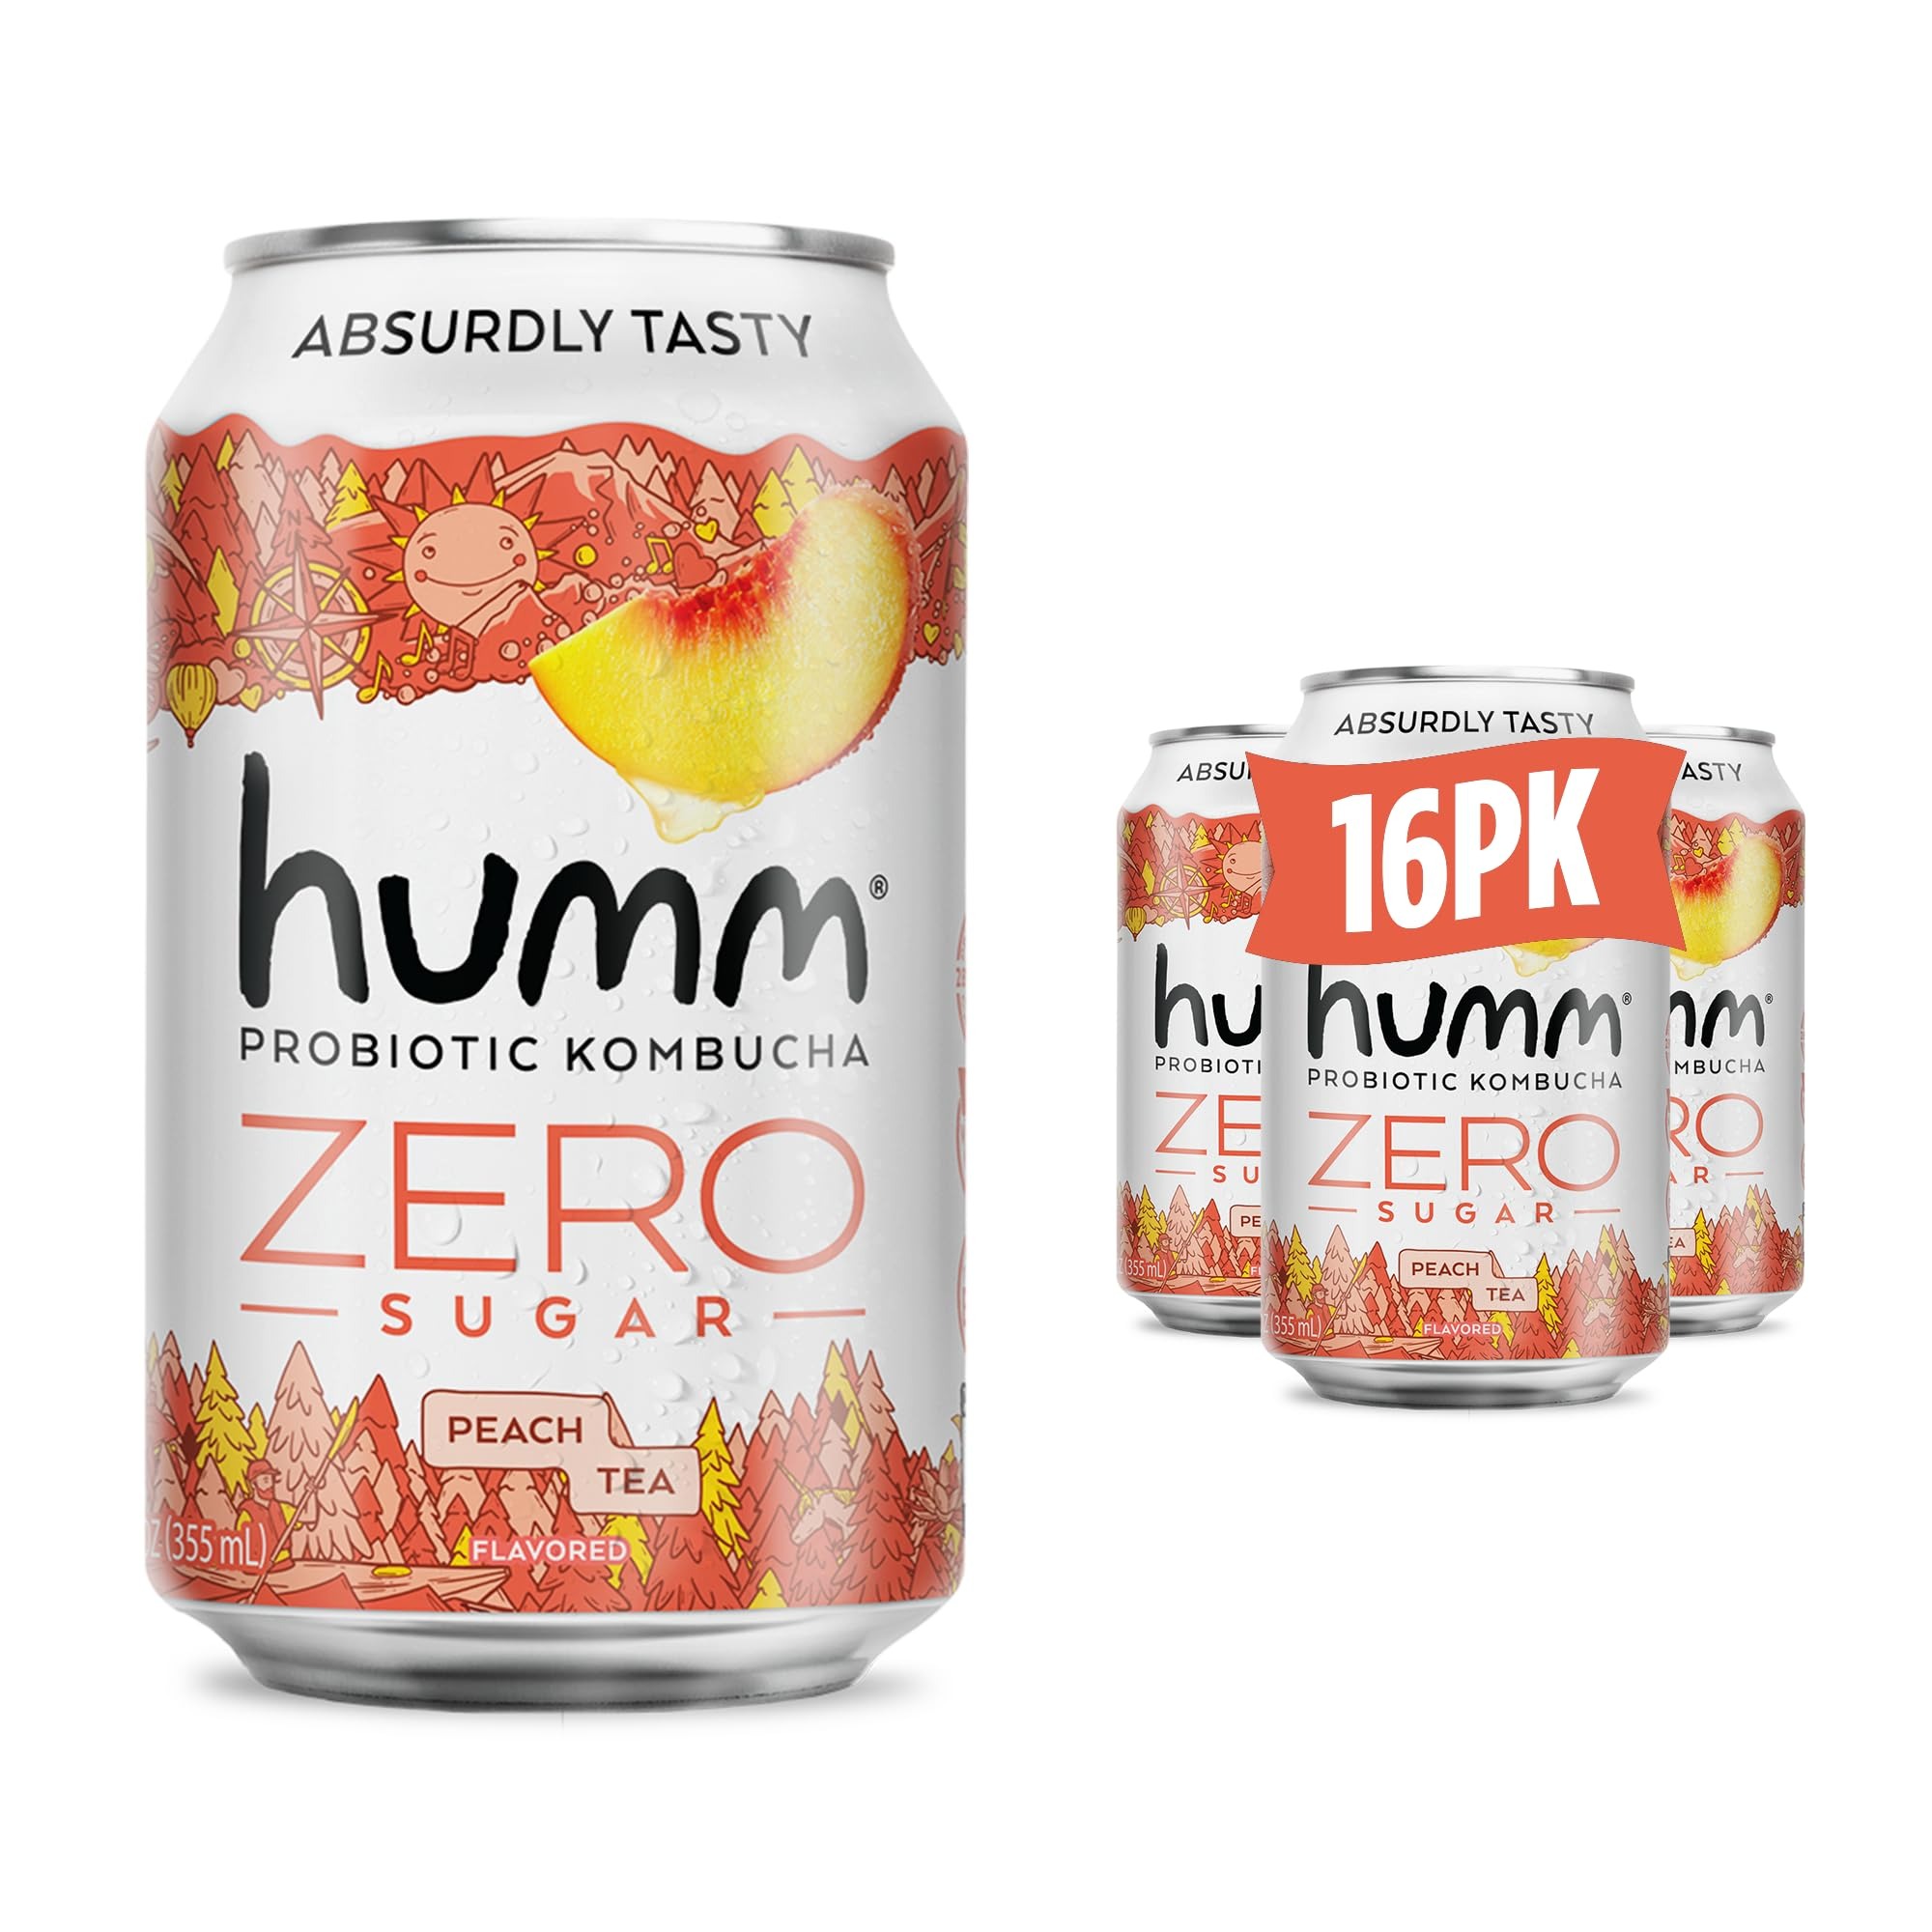
Item Name: Humm Probiotic Kombucha Zero Sugar Peach Tea, No Refrigeration Needed, Keto Friendly, Organic, Vegan, Gluten Free, 12oz Cans (16 Pack)
Bullet Point 1: PEACH TEA : Juicy peach and fresh tea combine with the refreshingly bubbly kombucha for big taste and zero sugar! At Humm, we didn't invent kombucha, we perfected it. We’re flavor-forward and easy to drink without the vinegar taste.
Bullet Point 2: 2 BILLION PROBIOTICS : Show your gut some love (that won’t fizz out!) with our 2 billion probiotics in every can to help tackle bloating, gas, digestive and skin issues. Did you know some of these other guys don’t even have probiotics? Phew!
Bullet Point 3: 100% REAL & VITAMIN B12 PACKED : Did you think we'd stop at 2 billion probiotics? No way! Our zero sugar kombucha also contains vitamin B12 for a boost to get you through the day. Certified organic, non-GMO, vegan, keto-friendly, (less than 1 net carb per can!) and gluten free. When we say “drink better,” we mean it.
Bullet Point 4: ZERO SUGAR : Our proprietary process eliminates sugar during fermentation, making it only 10 calories per can. The sweetness you taste? It’s all natural and plant-based.
Bullet Point 5: SHELF STABLE : No sugar means there's nothing for the good bacteria to continue feeding on, so no refrigeration is needed. But as the taste experts, we still think Humm Zero is best served nice and cold. Cheers to your health!
Product Description: <p><strong>Delightfully Bubbly. Absurdly Tasty. Better for You.</strong></p> <p>Choose a better beverage with Humm Zero Sugar Kombucha. Our probiotic tea is made with organic green and black tea that's fermented with live kombucha cultures that boost your microbiome for better gut health. Best of all, each <strong>absurdly tasty</strong> serving is bursting with summery peach tea flavor with :</p> <ul> <li>Zero Sugar</li> <li>Zero Artificial Ingredients</li> <li>Just 10 Calories</li> </ul> <p><strong>Wondering why you should choose Humm Kombucha? We can give you 2 billion good reasons.</strong></p> <p>Not all kombucha is created equal. We're proud to offer an organic kombucha tea that's vegan, non-gmo, and offers all the benefits of fermented foods <strong>plus</strong> 2 billion probiotic cultures in each serving. Probiotics promote healthier digestion, skin, and immune function.</p> <p><strong>Refreshing. Energizing. And Completely Sugar Free!</strong></p> <p>Skip the sugary sodas and delight your taste buds with a probiotic drink that's as delicious as it is healthy. We use a proprietary fermenting process that completely eliminates sugar and leaves just 10 calories per can. Even better, each can of our sugar free kombucha contains 1,500% of the daily value of vitamin B12 to boost energy and promote overall wellness.</p> <p><strong>Perfect for your on the go lifestyle...</strong></p> <p>Humm probiotic kombucha comes conveniently packaged in single serving cans that don't require refrigeration. They're the perfect healthy treat to keep on hand for mocktail hour, bbq's, sports games, and after school.</p> <p>*Best Served Chilled</p> unsweetened iced tea dry January drinks mocktails
Value: 176.0
Unit: Fl Oz

Price: 48